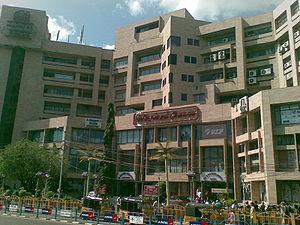
La Spencer Plaza est l'un des plus grands centres commerciaux d'Asie du Sud, situé sur la route de bâti officiellement connue sous le nom d'Anna Salai, dans l'État du Tamil Nadu, en Inde.